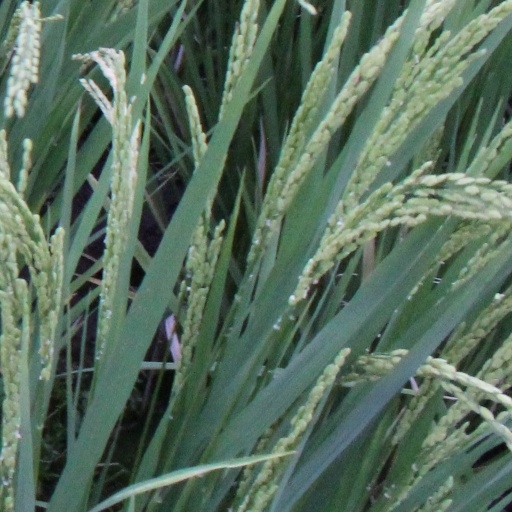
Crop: rice